Roanoke Colony

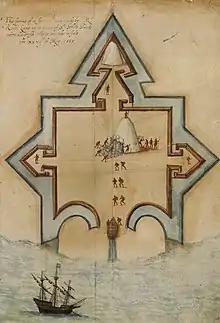
Collecting salt in Salinas Bay

Grenville captured two Spanish ships in the Mona Passage, adding them to his fleet. Lane took one of these ships to Salinas Bay, where he captured salt mounds collected by the Spanish. Lane again built fortifications to protect his men as they brought the salt aboard. Grenville's ships then sailed to La Isabela, where the Spanish set aside hostilities to trade with the well-armed English fleet. On June 7, Grenville left Hispaniola to continue to the Outer Banks.